Pups Is Pups

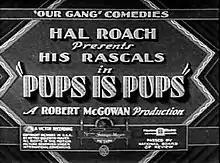

Pups Is Pups is a two-reel comedy short subject, part of the "Our Gang" ("The Little Rascals") series. It was produced and directed by Robert F. McGowan for Hal Roach, and originally released to theaters by MGM in 1930. It was the 100th "Our Gang" short to be released, and the first in the 1930–1931 season.